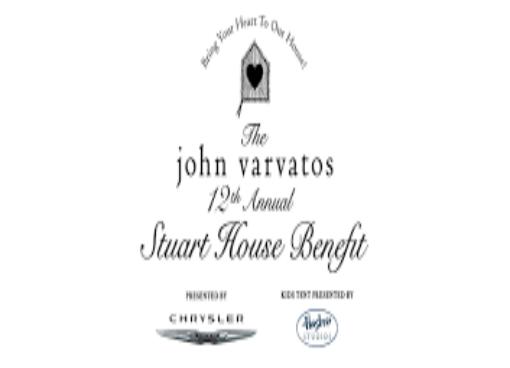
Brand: John Varvatos
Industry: Clothes